Kawama Station

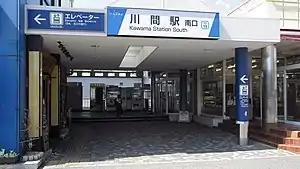
The south entrance to Kawama Station in May 2013

is a railway station in the city of Noda, Chiba, Japan, operated by the private railway operator Tōbu Railway. The station is numbered "TD-13".